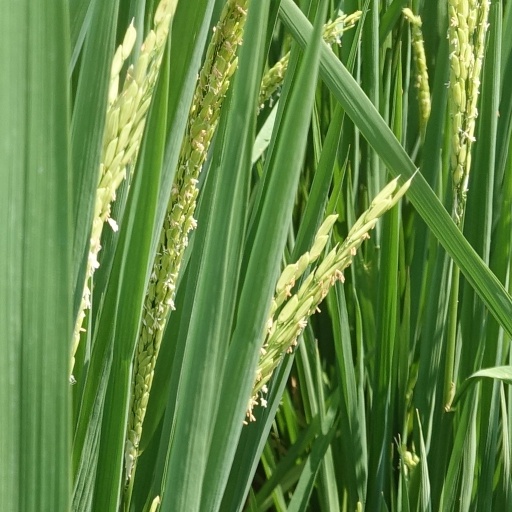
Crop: rice